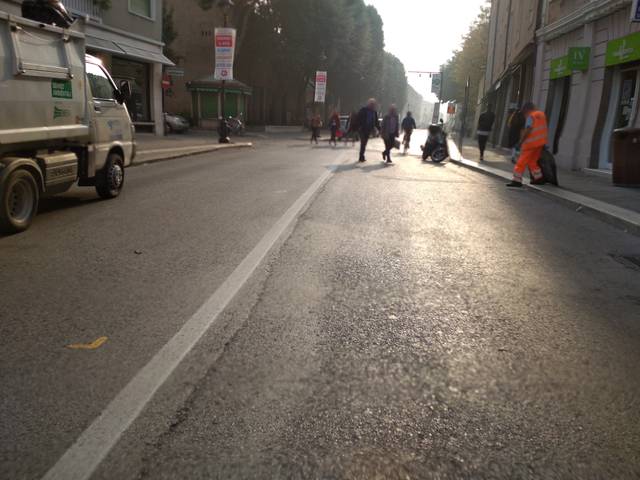
Region: Italy
Coordinates: 44.061, 12.571